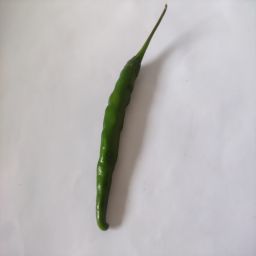
Crop: Chile Pepper
Quality: Unripe